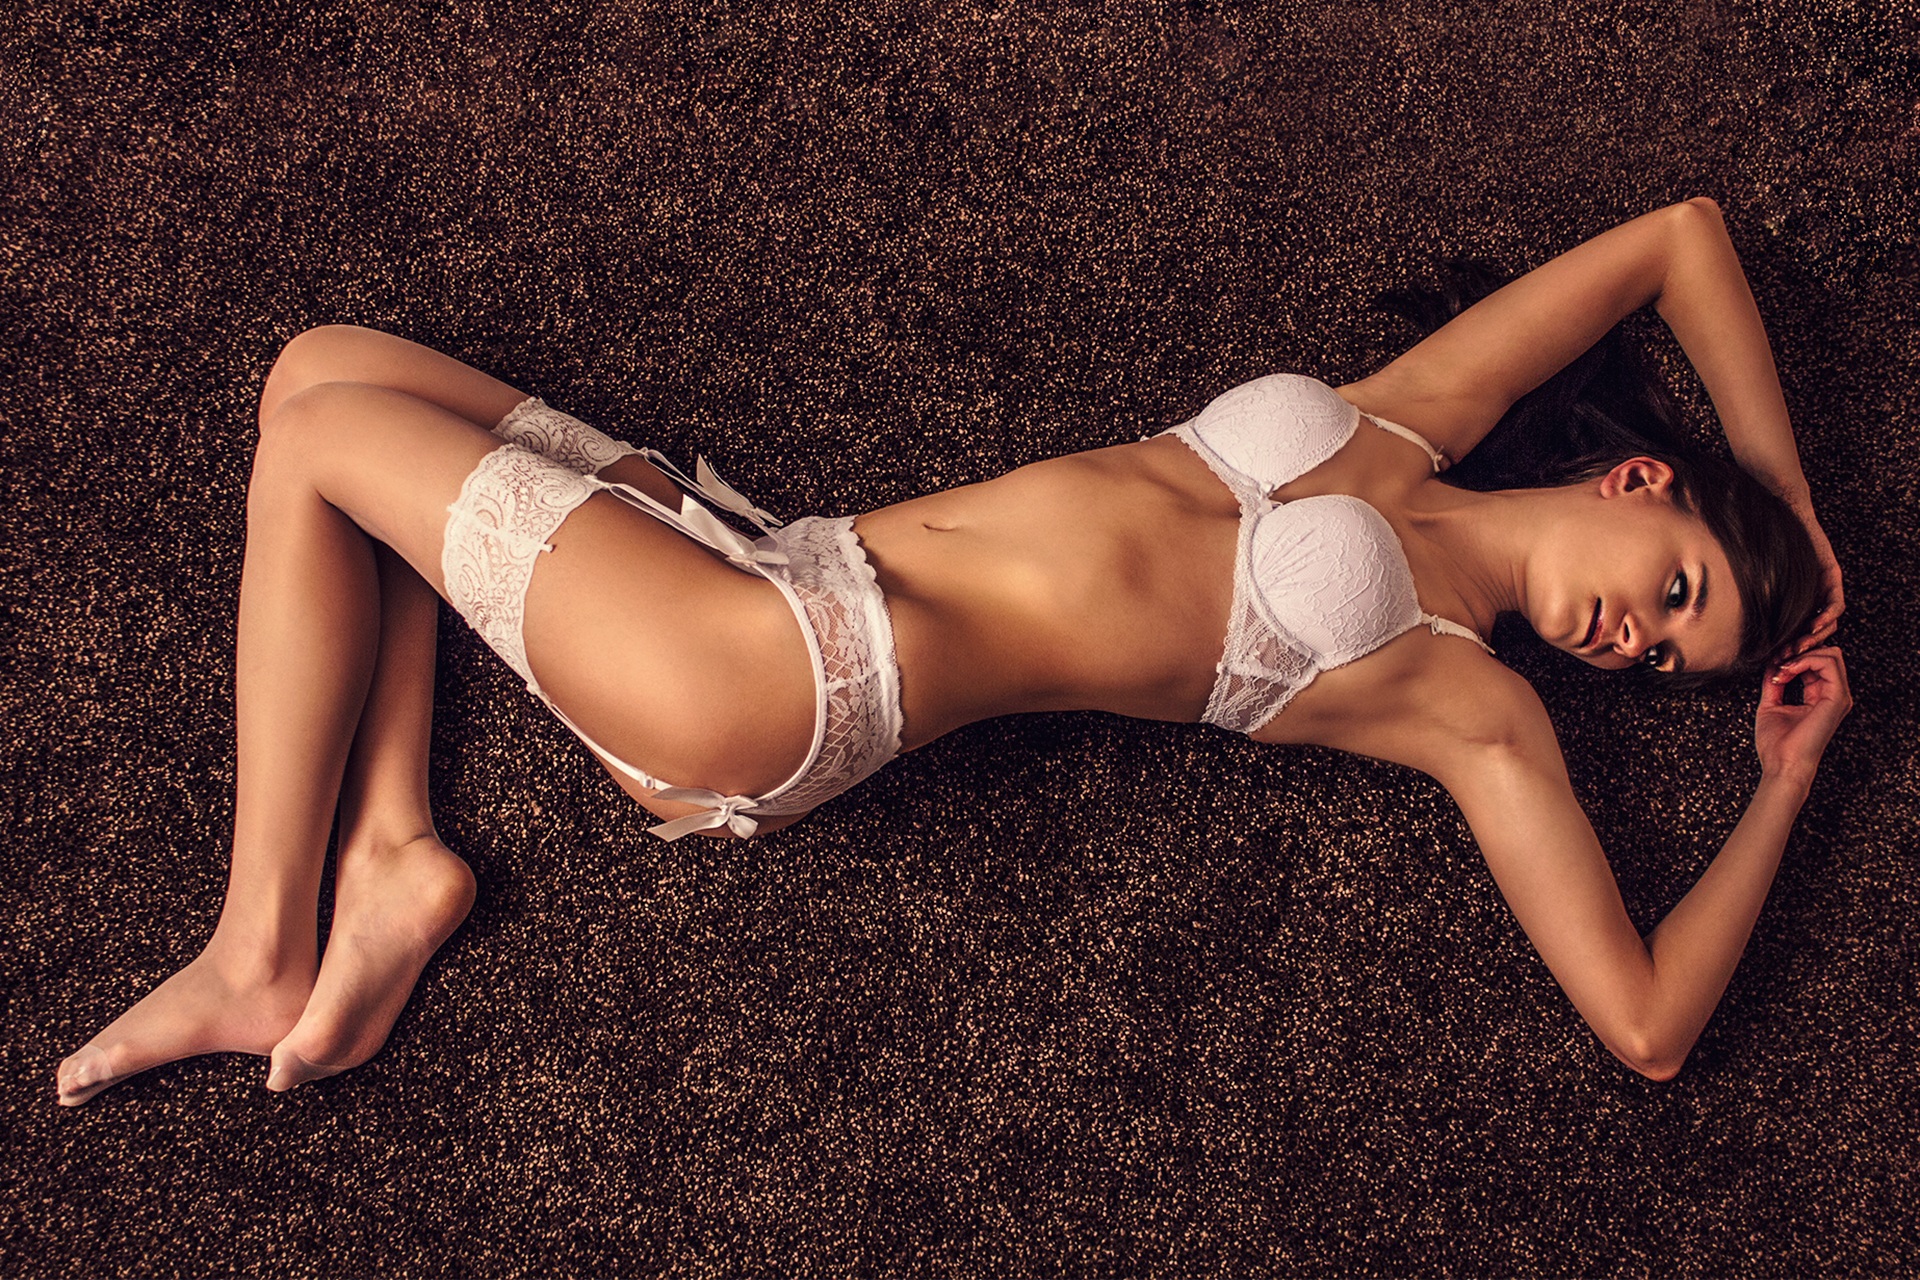
hand, girl, woman, leg, model, finger, clothing, long hair, human body, lingerie, black hair, thigh, sexy, young woman, stockings, bra, photo shoot, undergarment, supermodel, agent provocateur